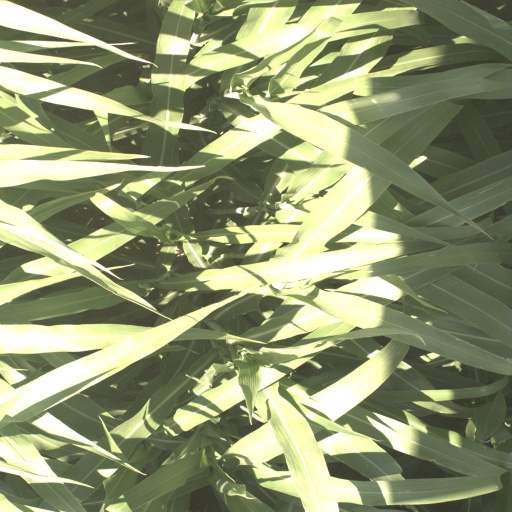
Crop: sorghum